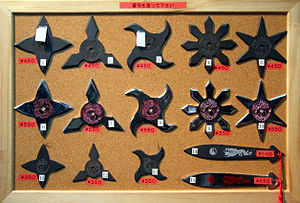
Shuriken / Billeder
Shuriken er et traditionelt japansk våben